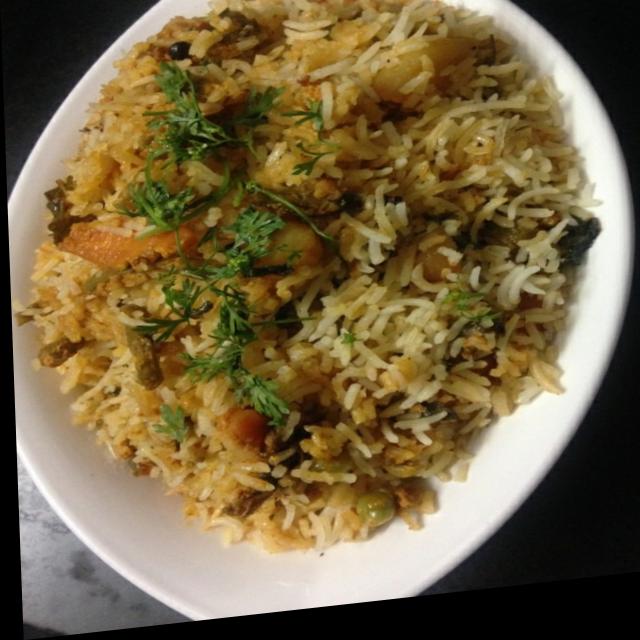
Dish: biryani